Franz Christian Gau

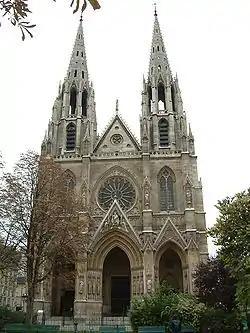
Basilique Ste-Clotilde, Paris

Franz Christian Gau (15 June 1790, in Cologne – January 1854, in Paris) was a French architect and archaeologist of German descent.